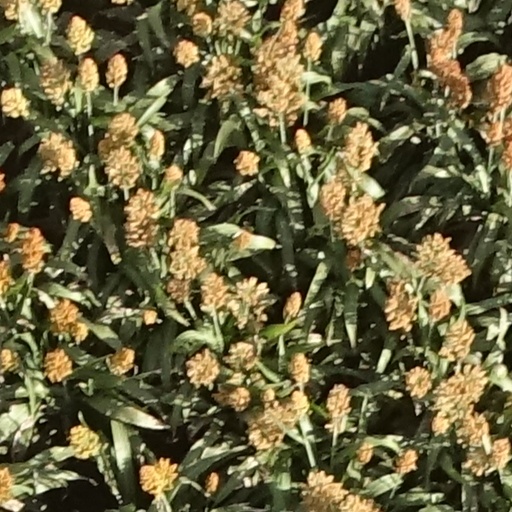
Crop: sorghum